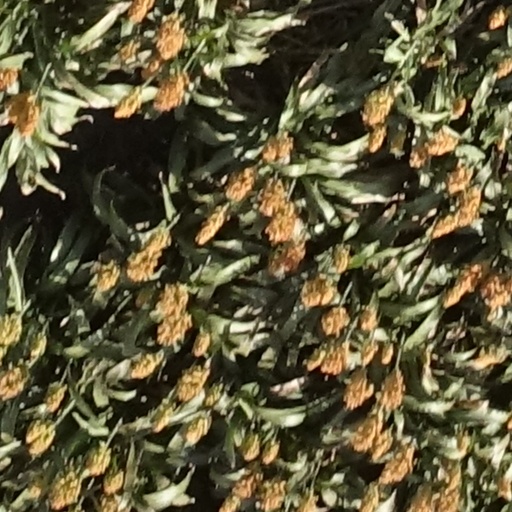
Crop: sorghum